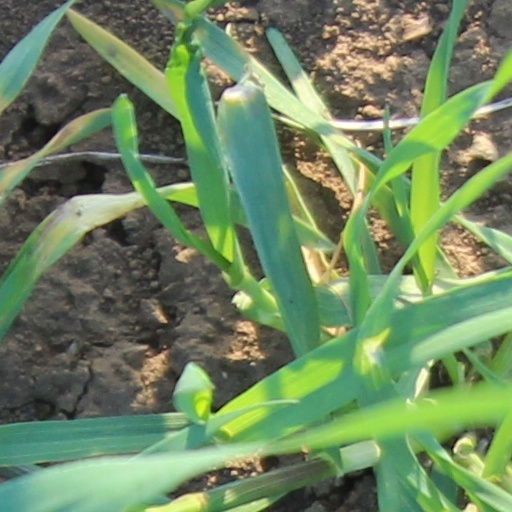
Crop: wheat